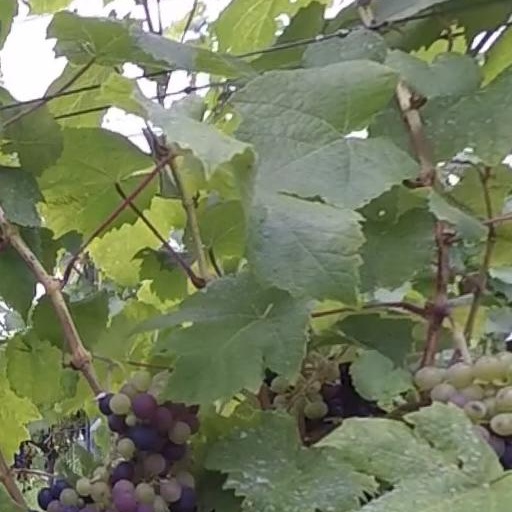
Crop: grape